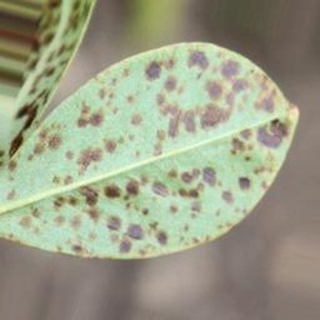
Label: groundnut_rust